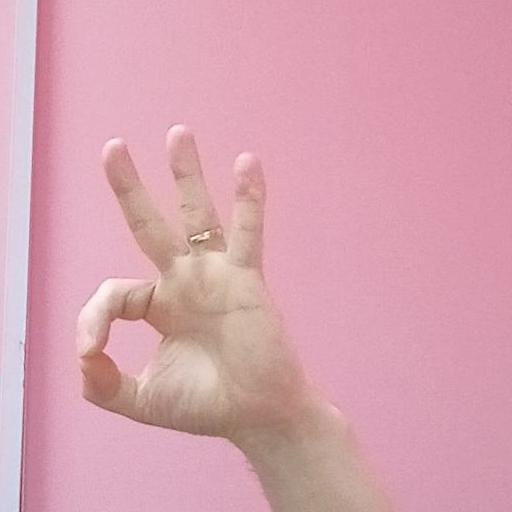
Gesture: ok